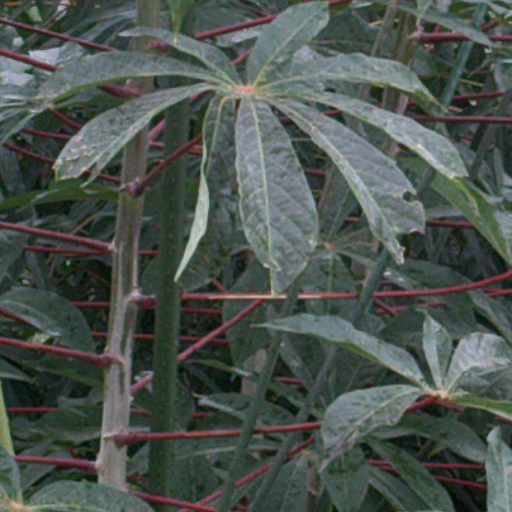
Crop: cassava